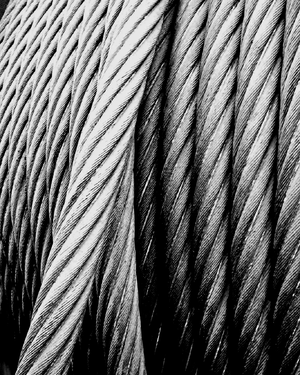
Un acier est un alliage métallique constitué principalement de fer et de carbone.
Un câble de traction est un câble qui sert à tirer une charge, à soutenir une structure.